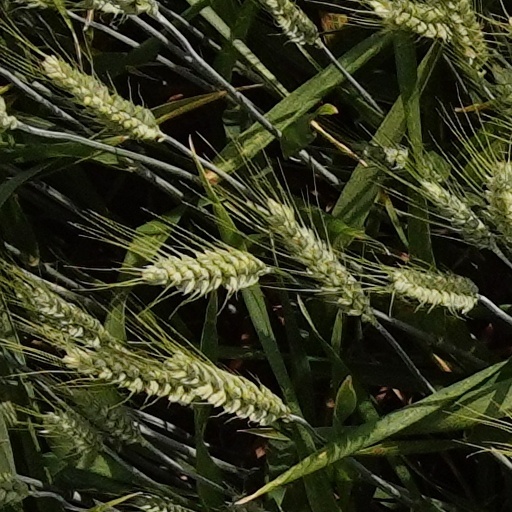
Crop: wheat